Gabriela Ramos

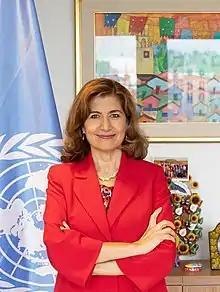
Gabriela Ramos, Assistant Director-General for the Social and Human Sciences of UNESCO

Gabriela Ramos (born April 8, 1964) is a Mexican economist, diplomat and international civil servant. In 2020 she was appointed Assistant Director-General for Social and Human Sciences at UNESCO.